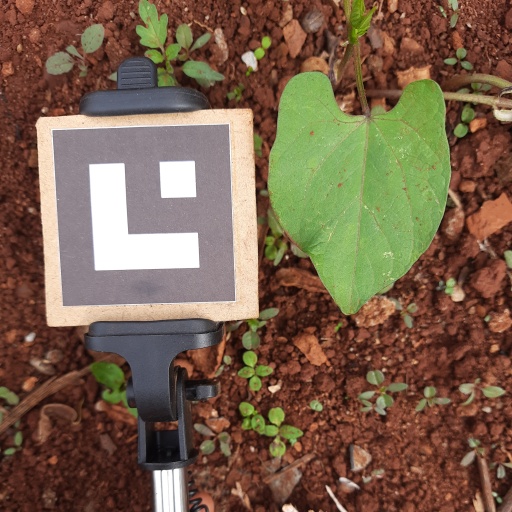
Observations: wavy surface, no eating holes, with soild dust, under shade